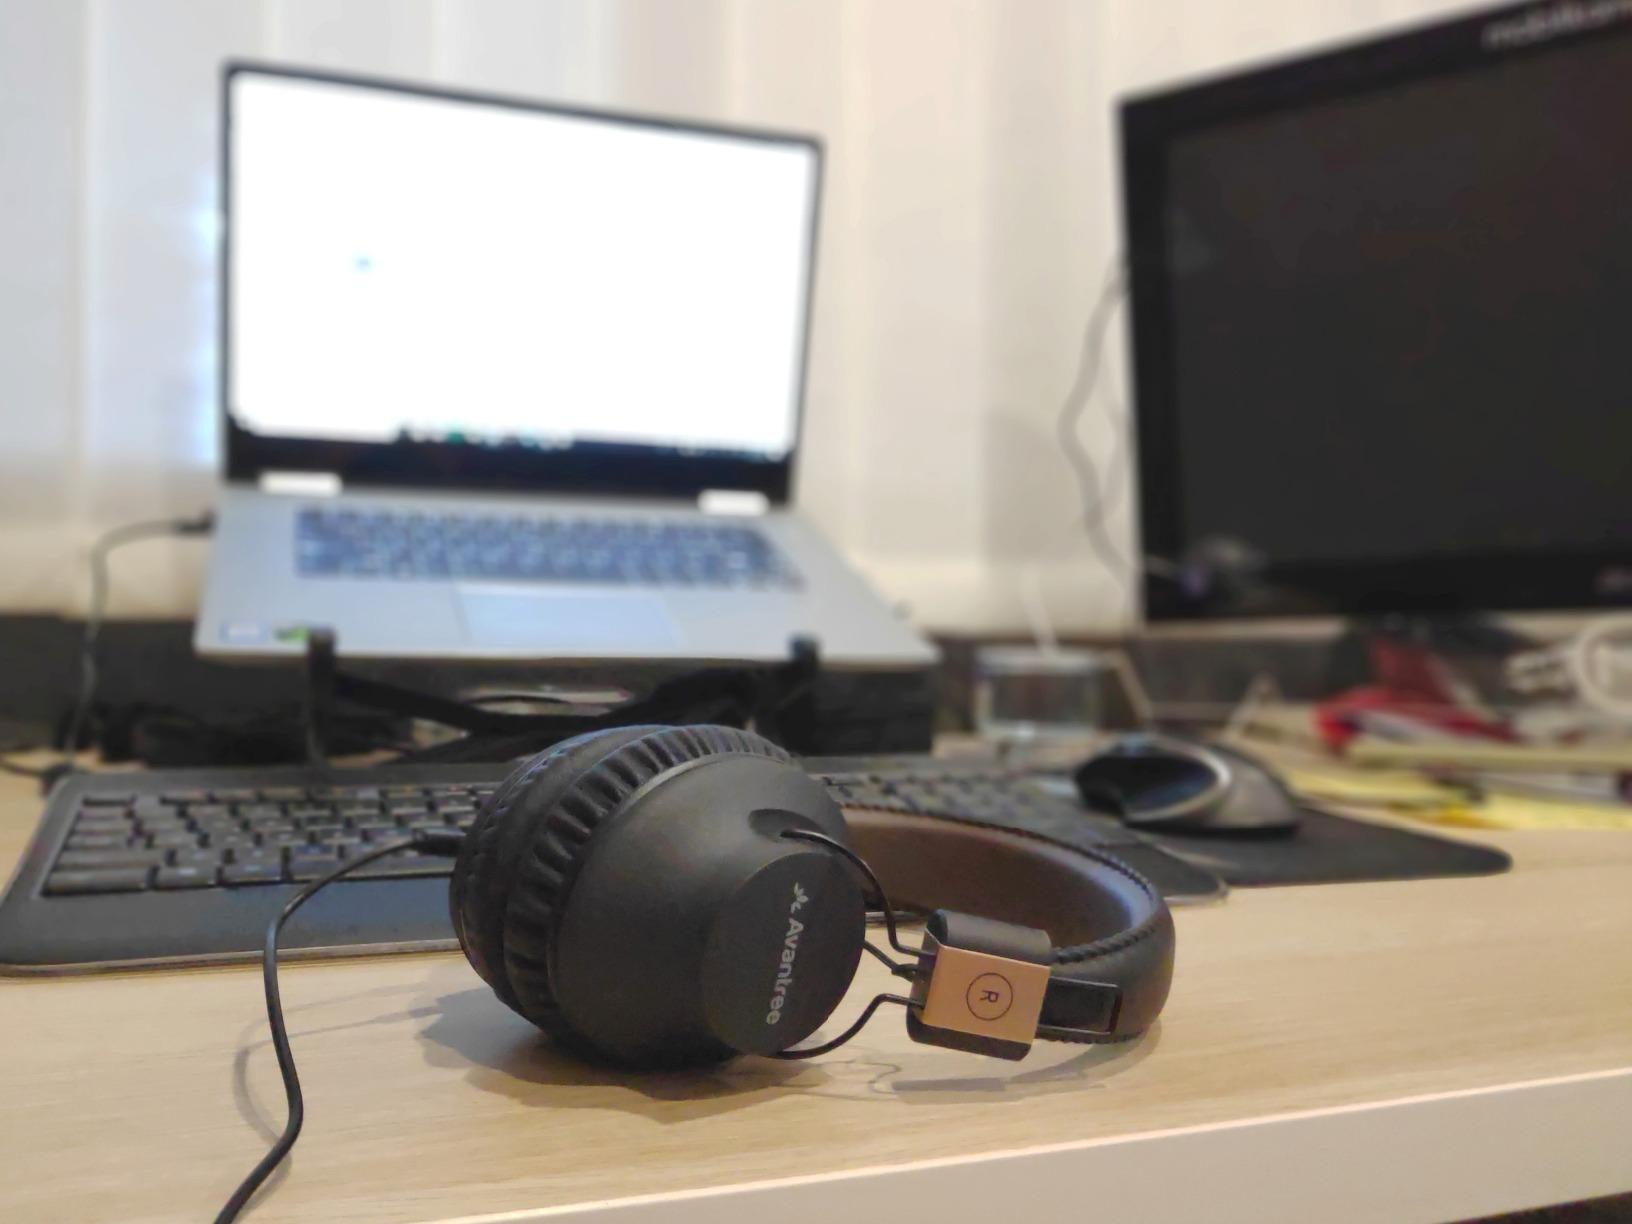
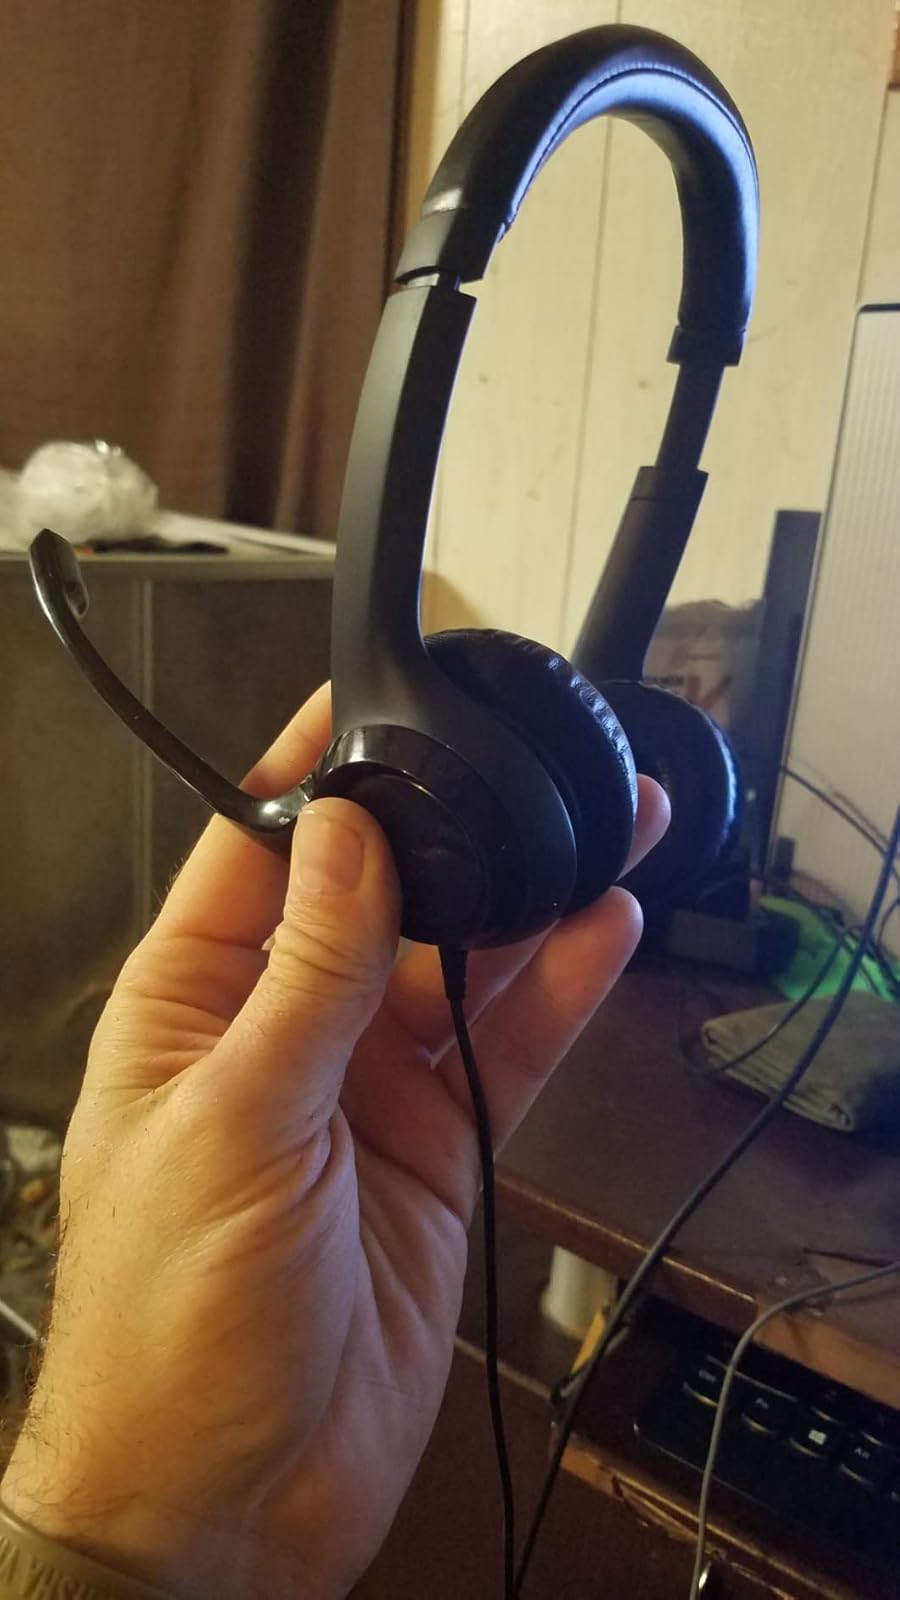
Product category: headphones
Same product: no